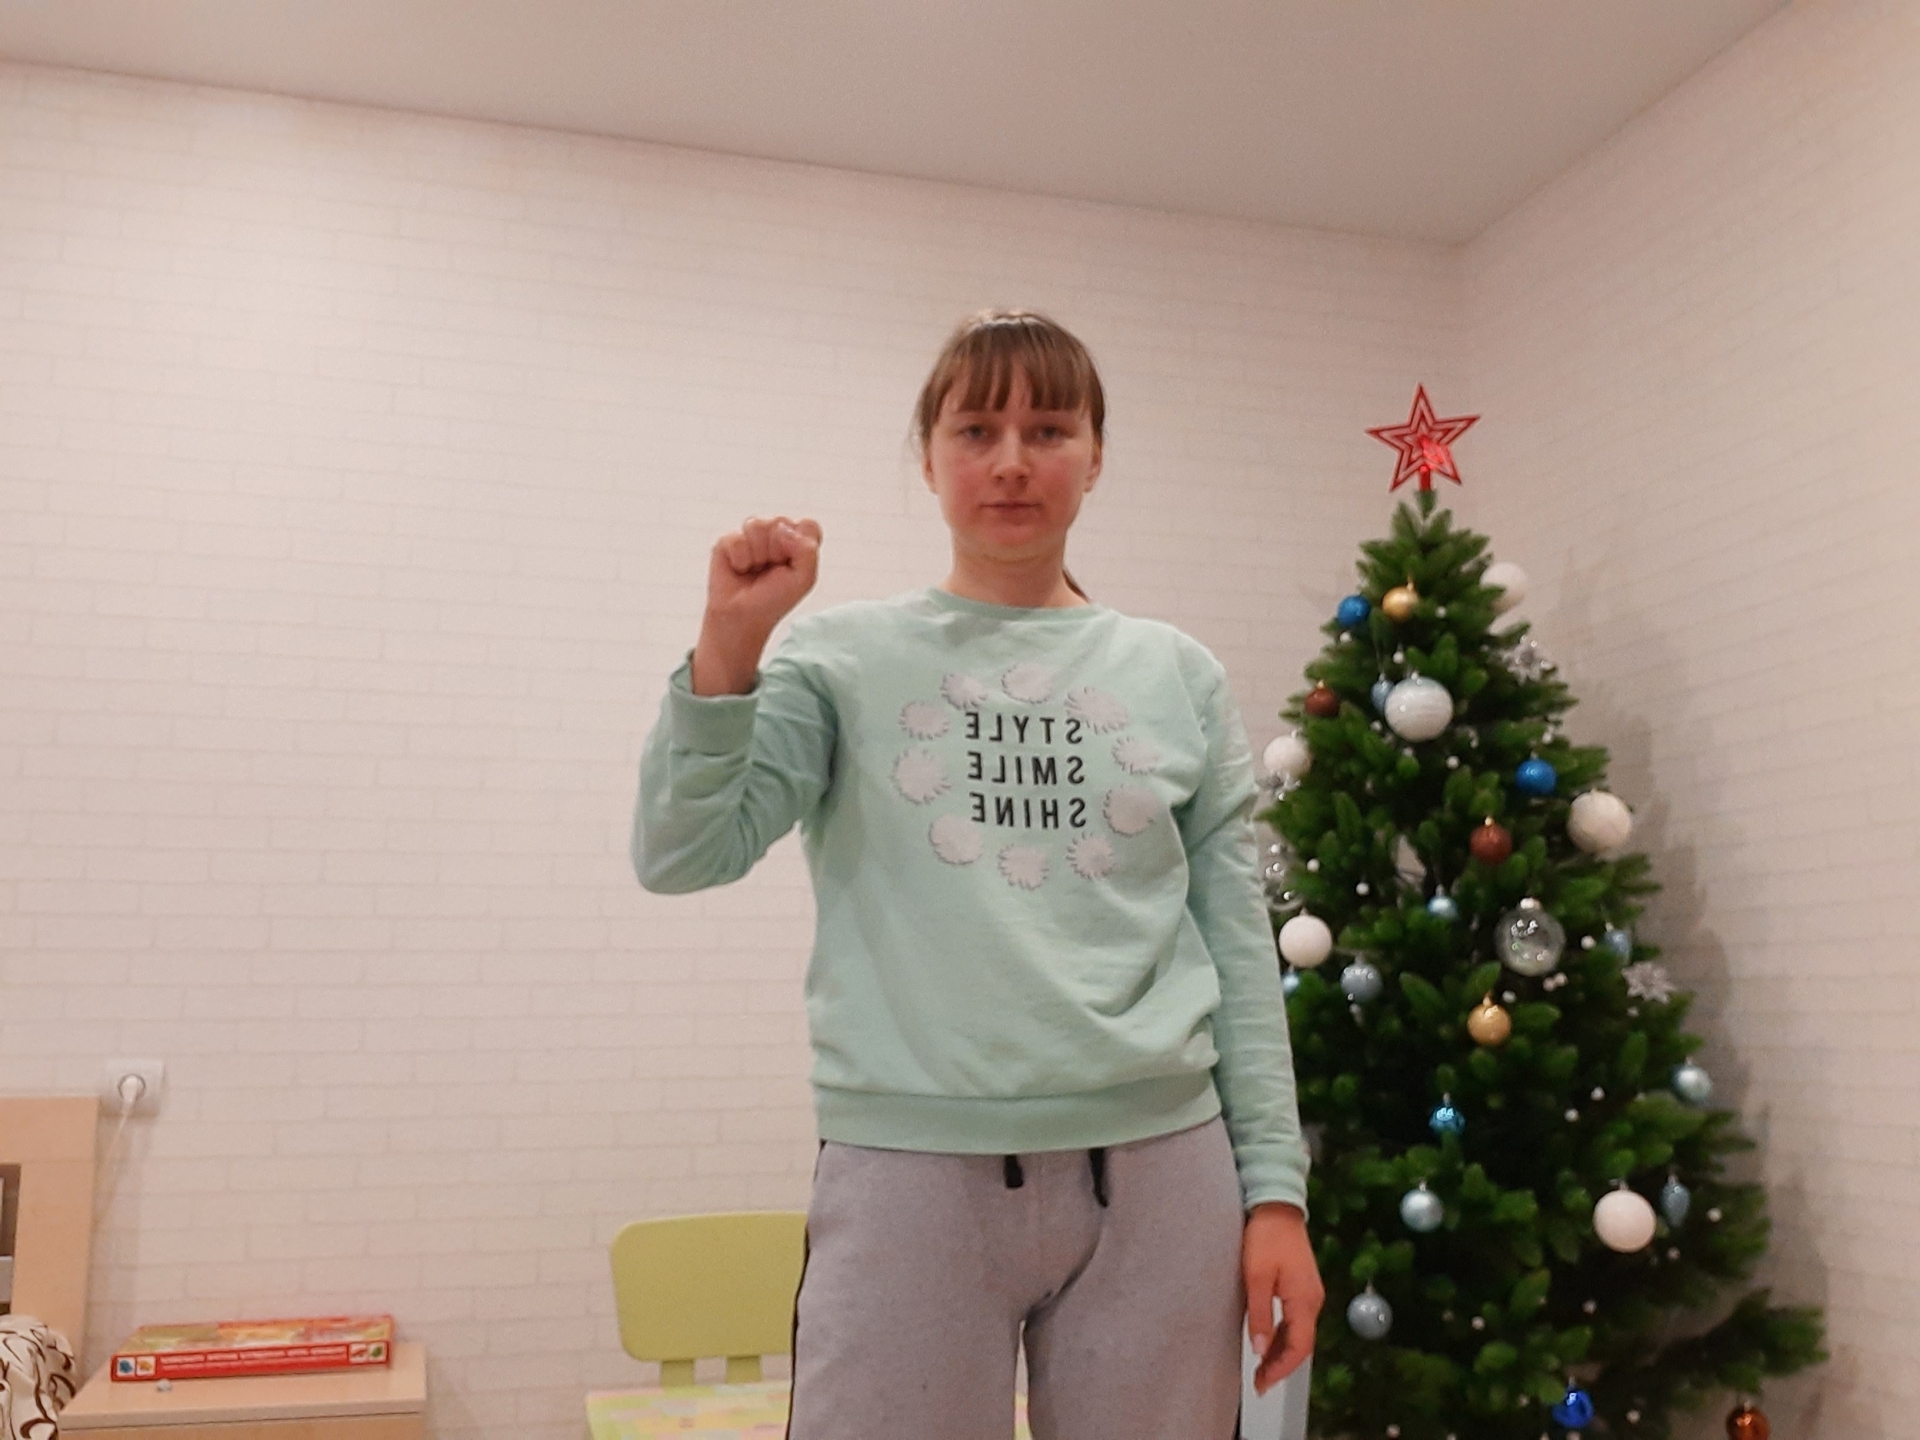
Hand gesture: fist